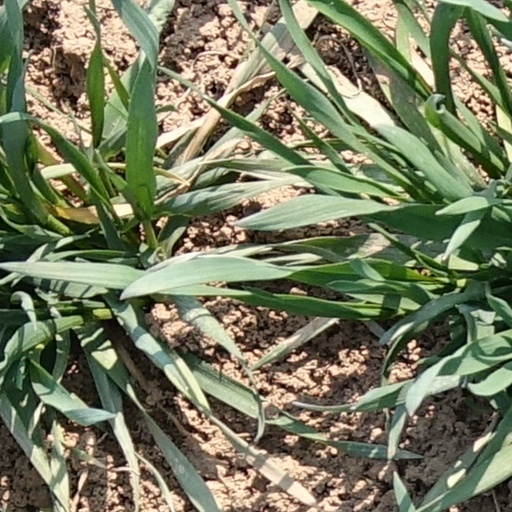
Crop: wheat